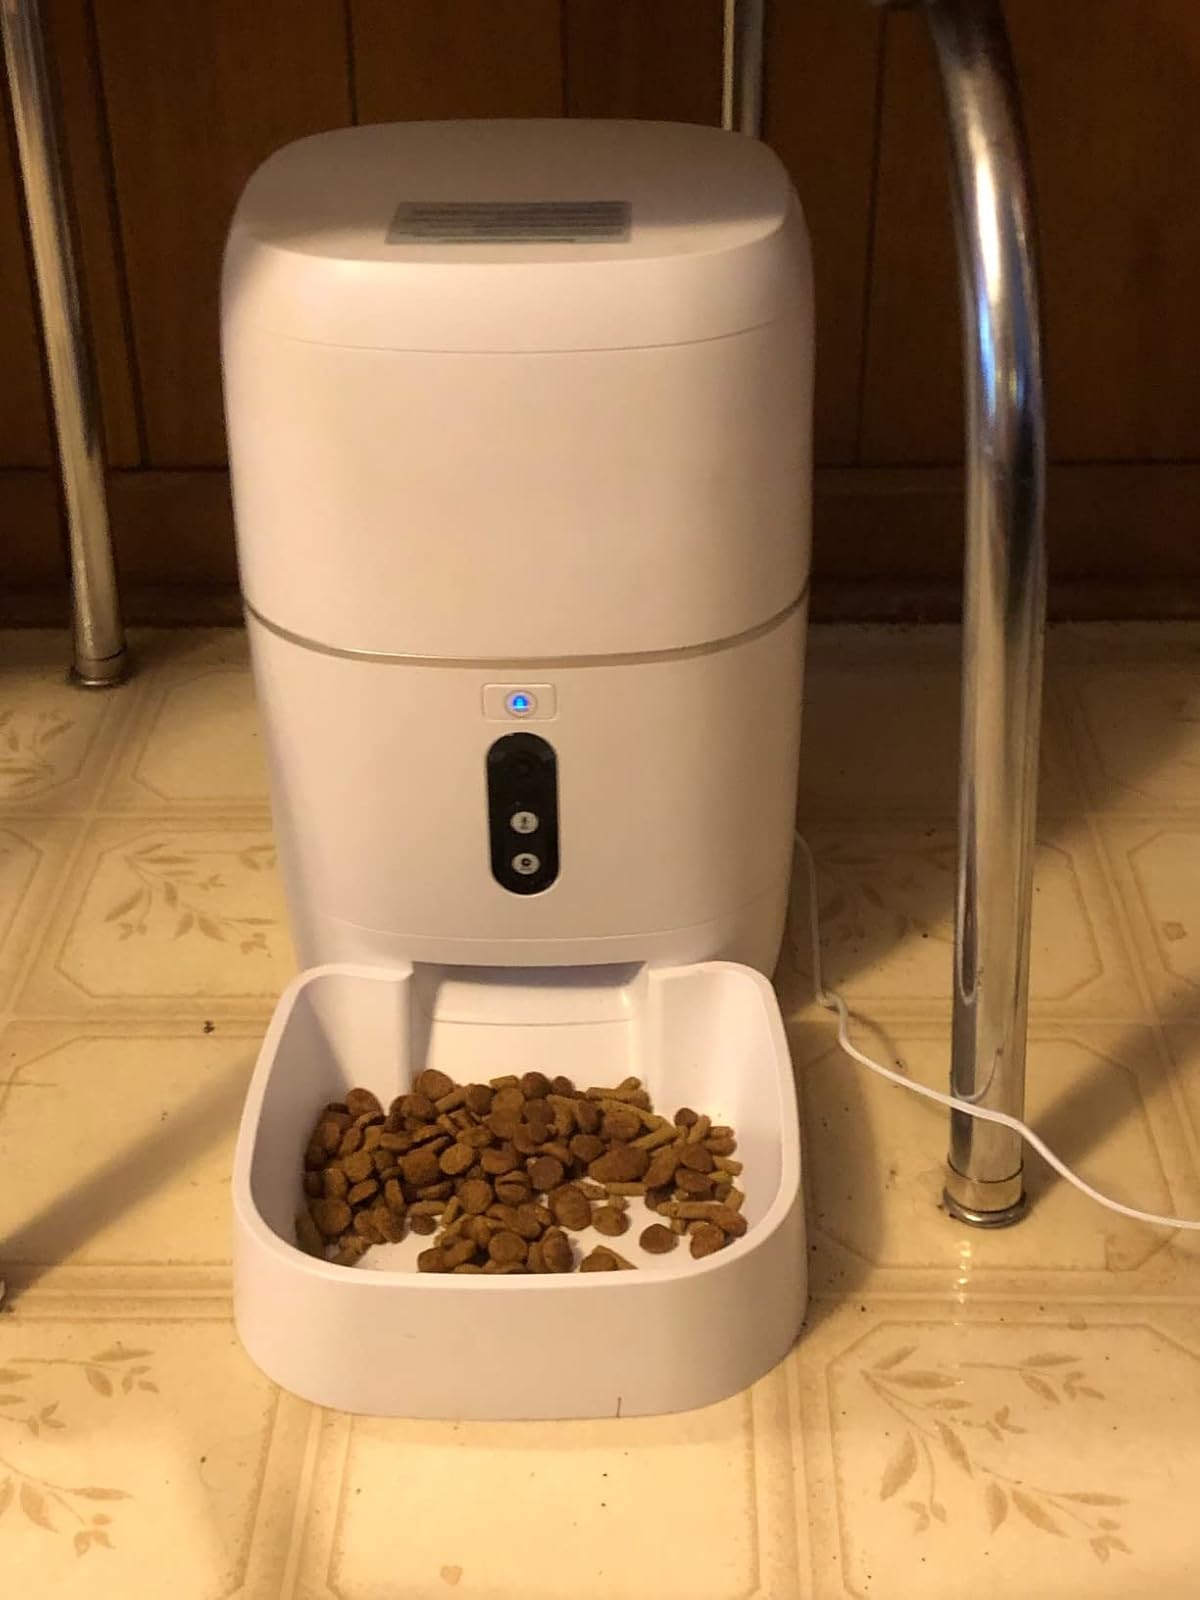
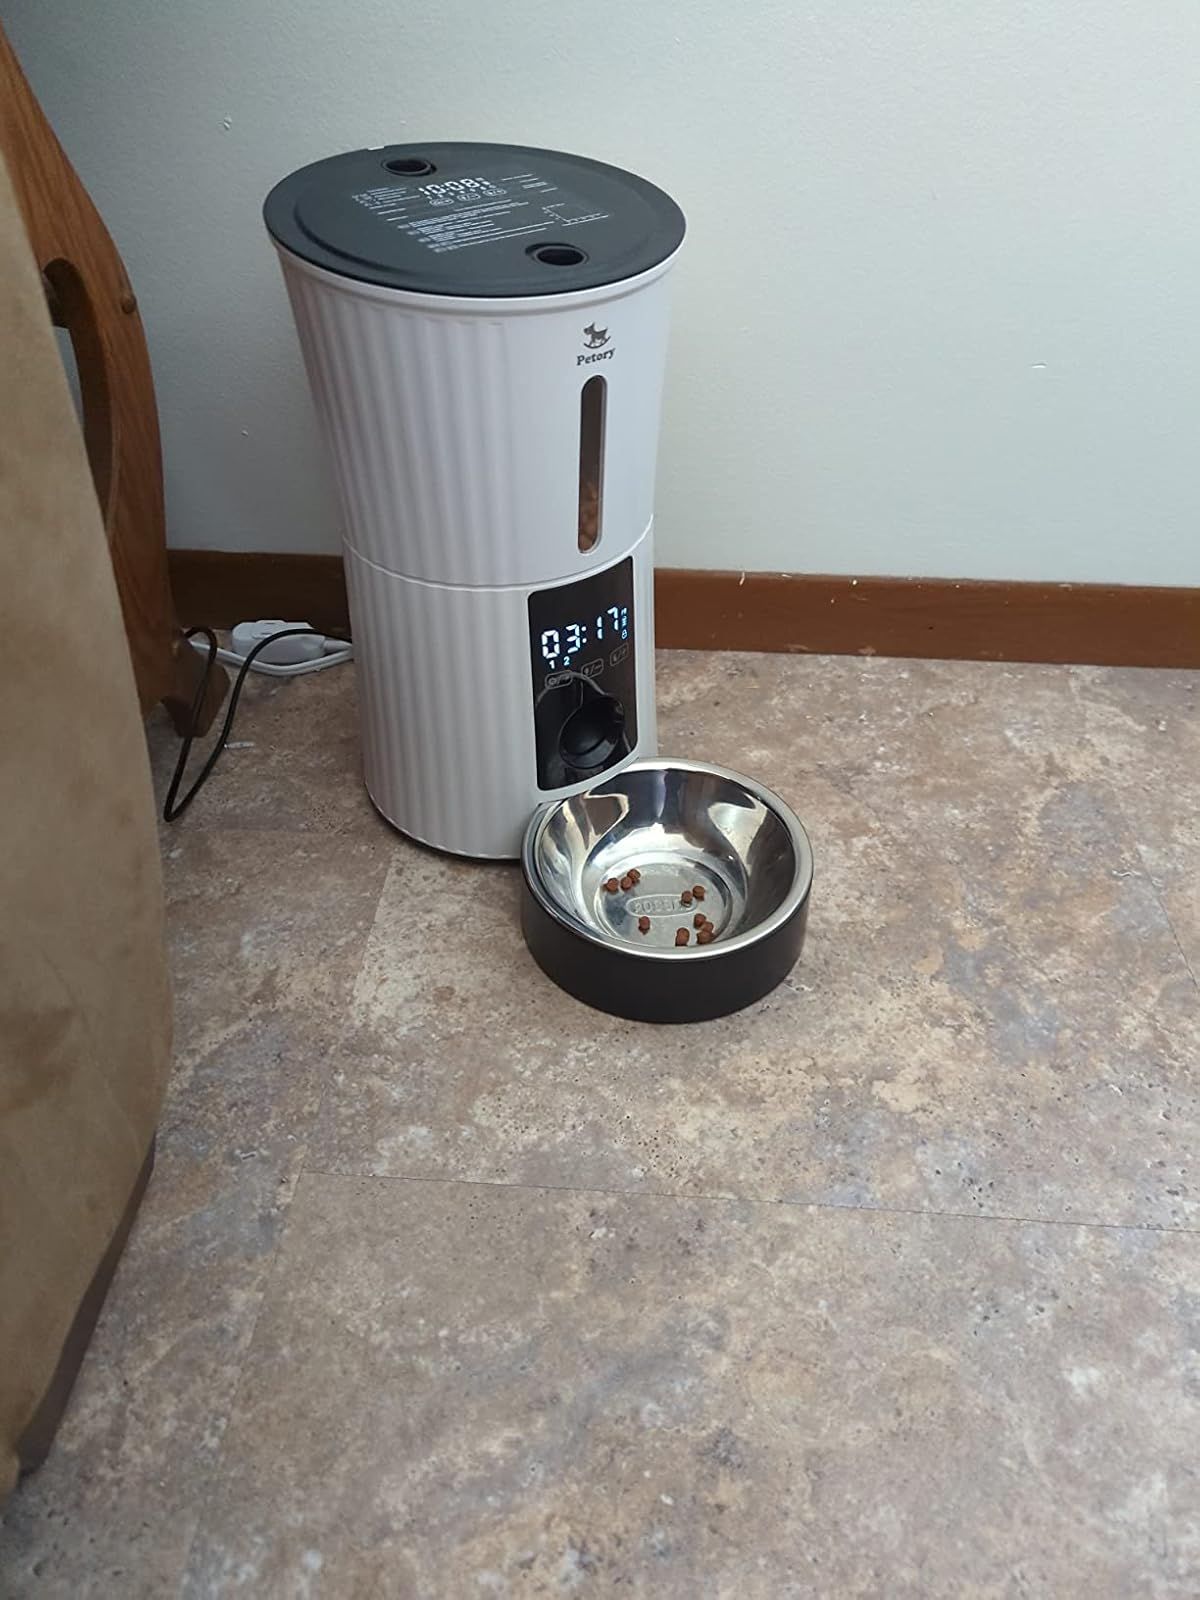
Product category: items_feeder
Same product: no